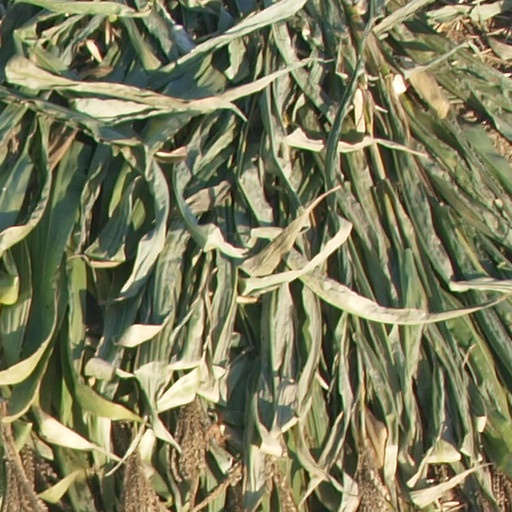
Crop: maize; corn